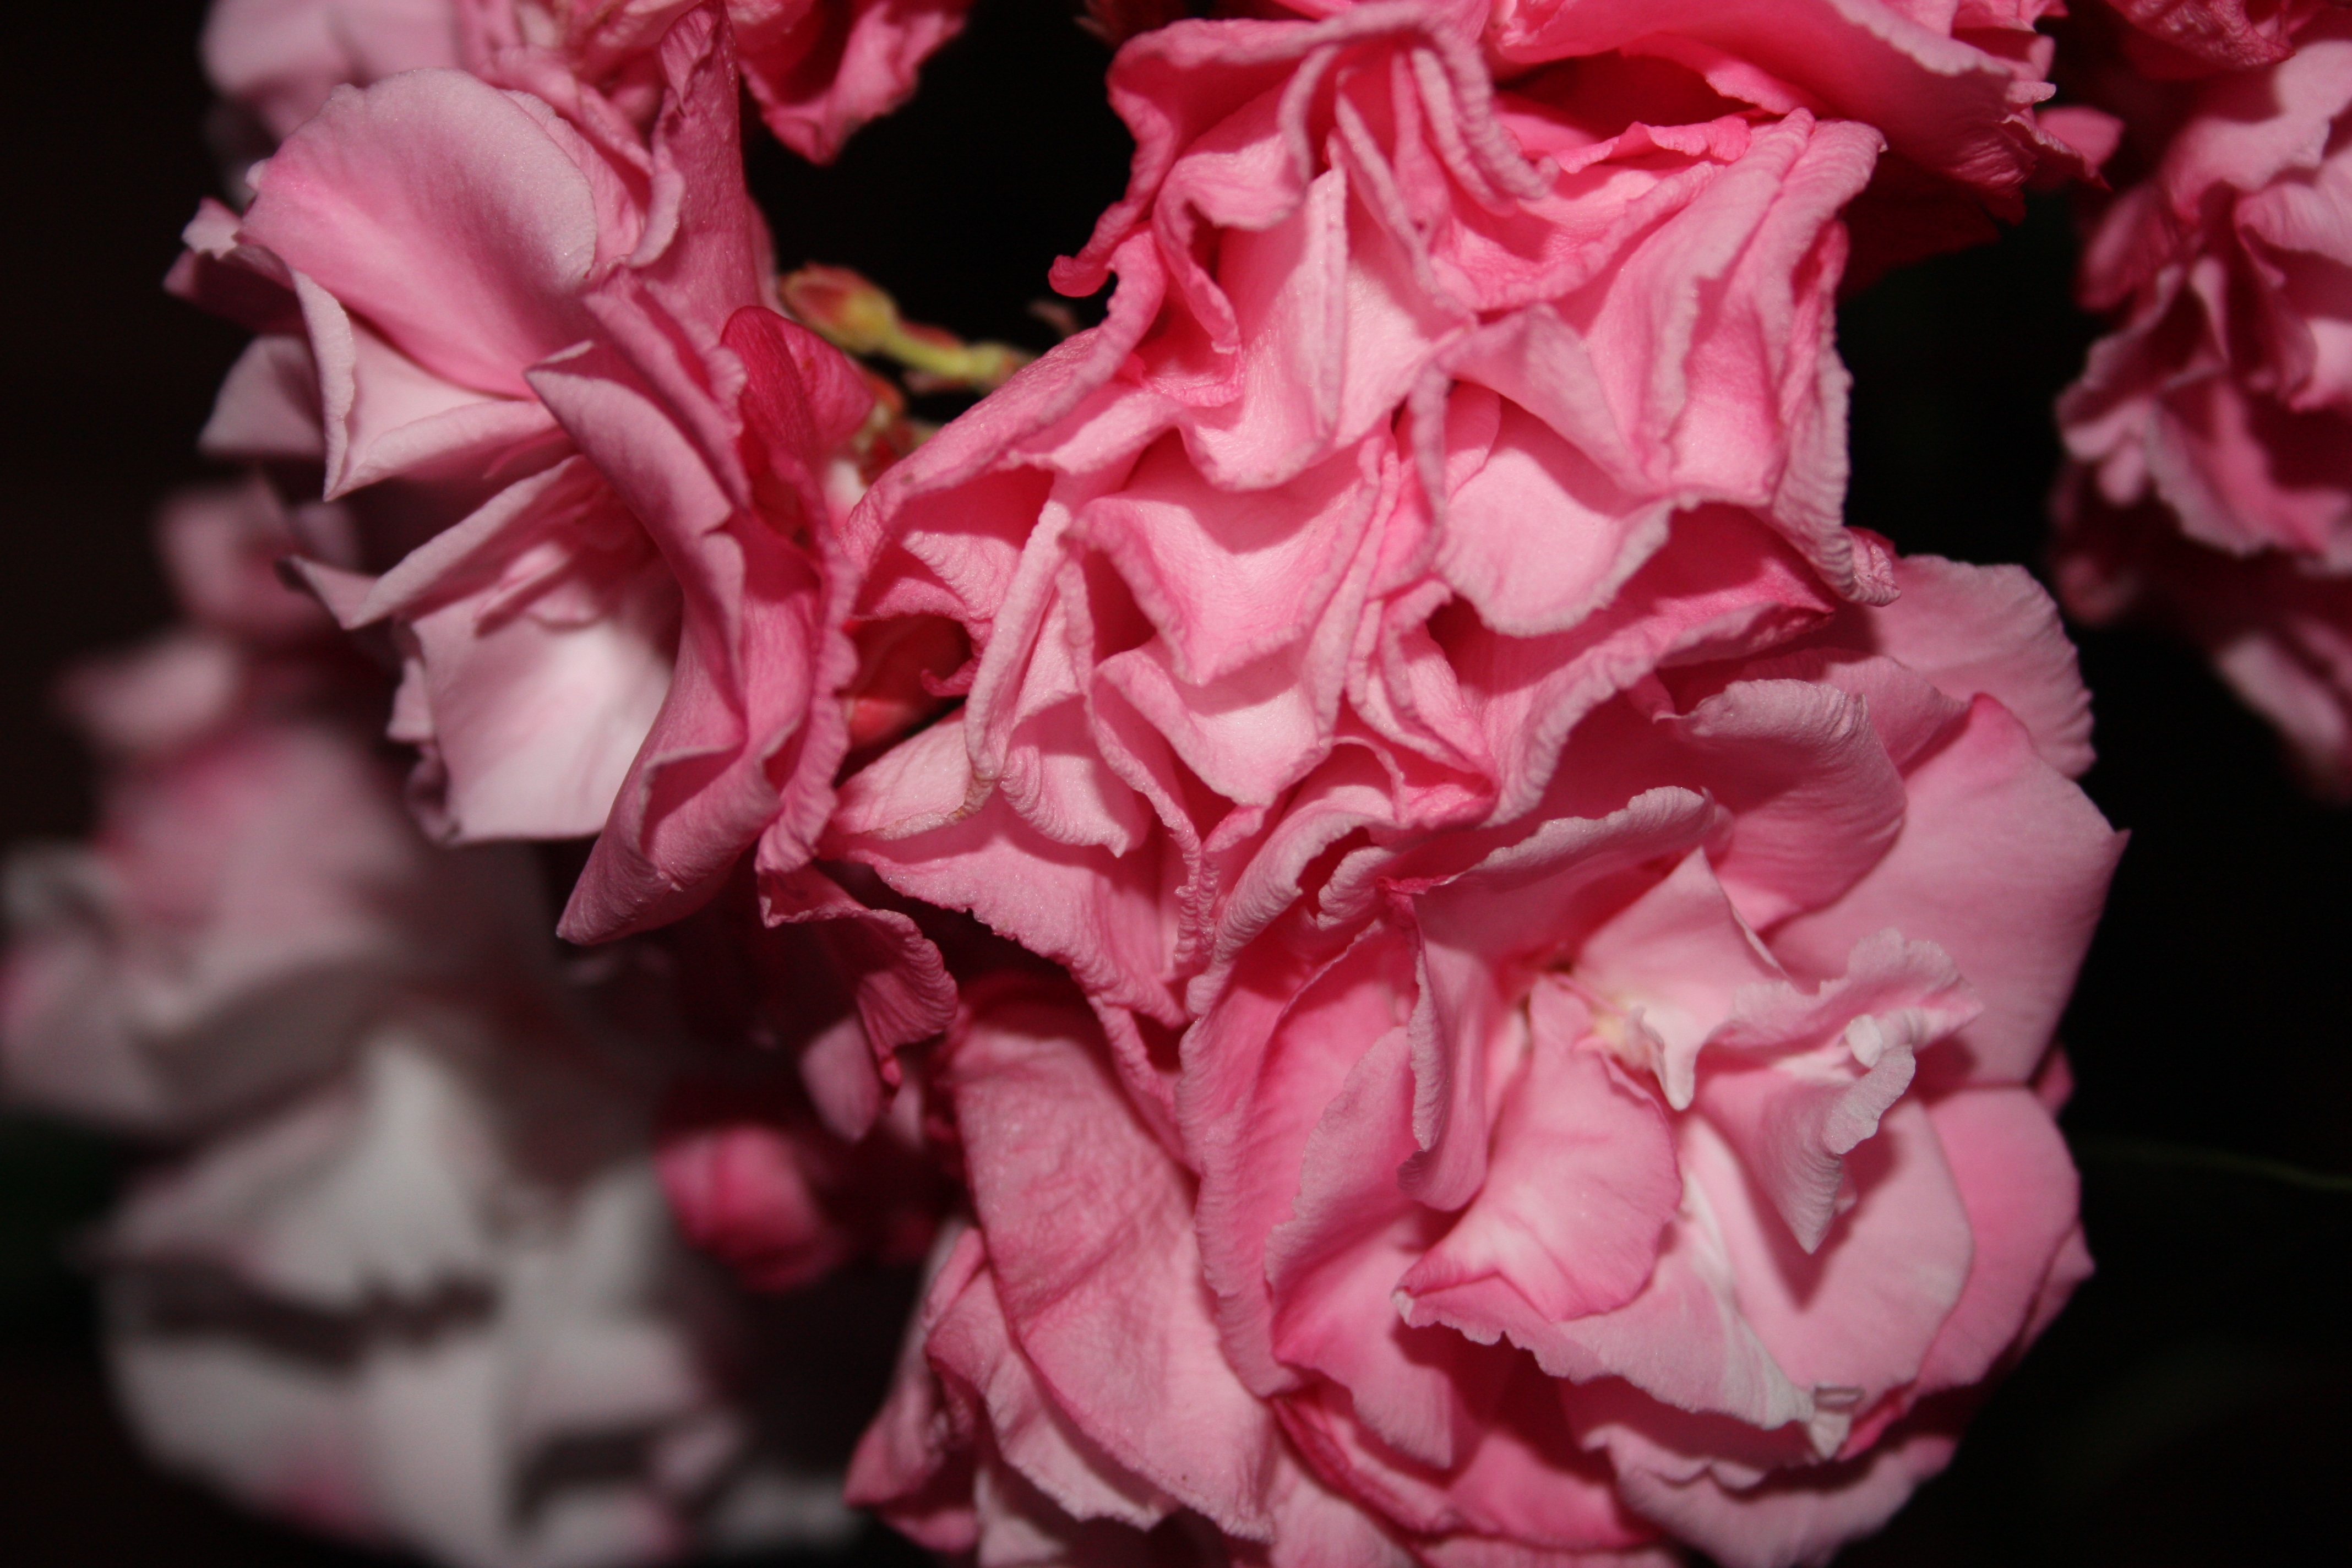
blossom, plant, flower, petal, rose, rough, pink, rosa, macro photography, flowering plant, garden roses, rose family, land plant